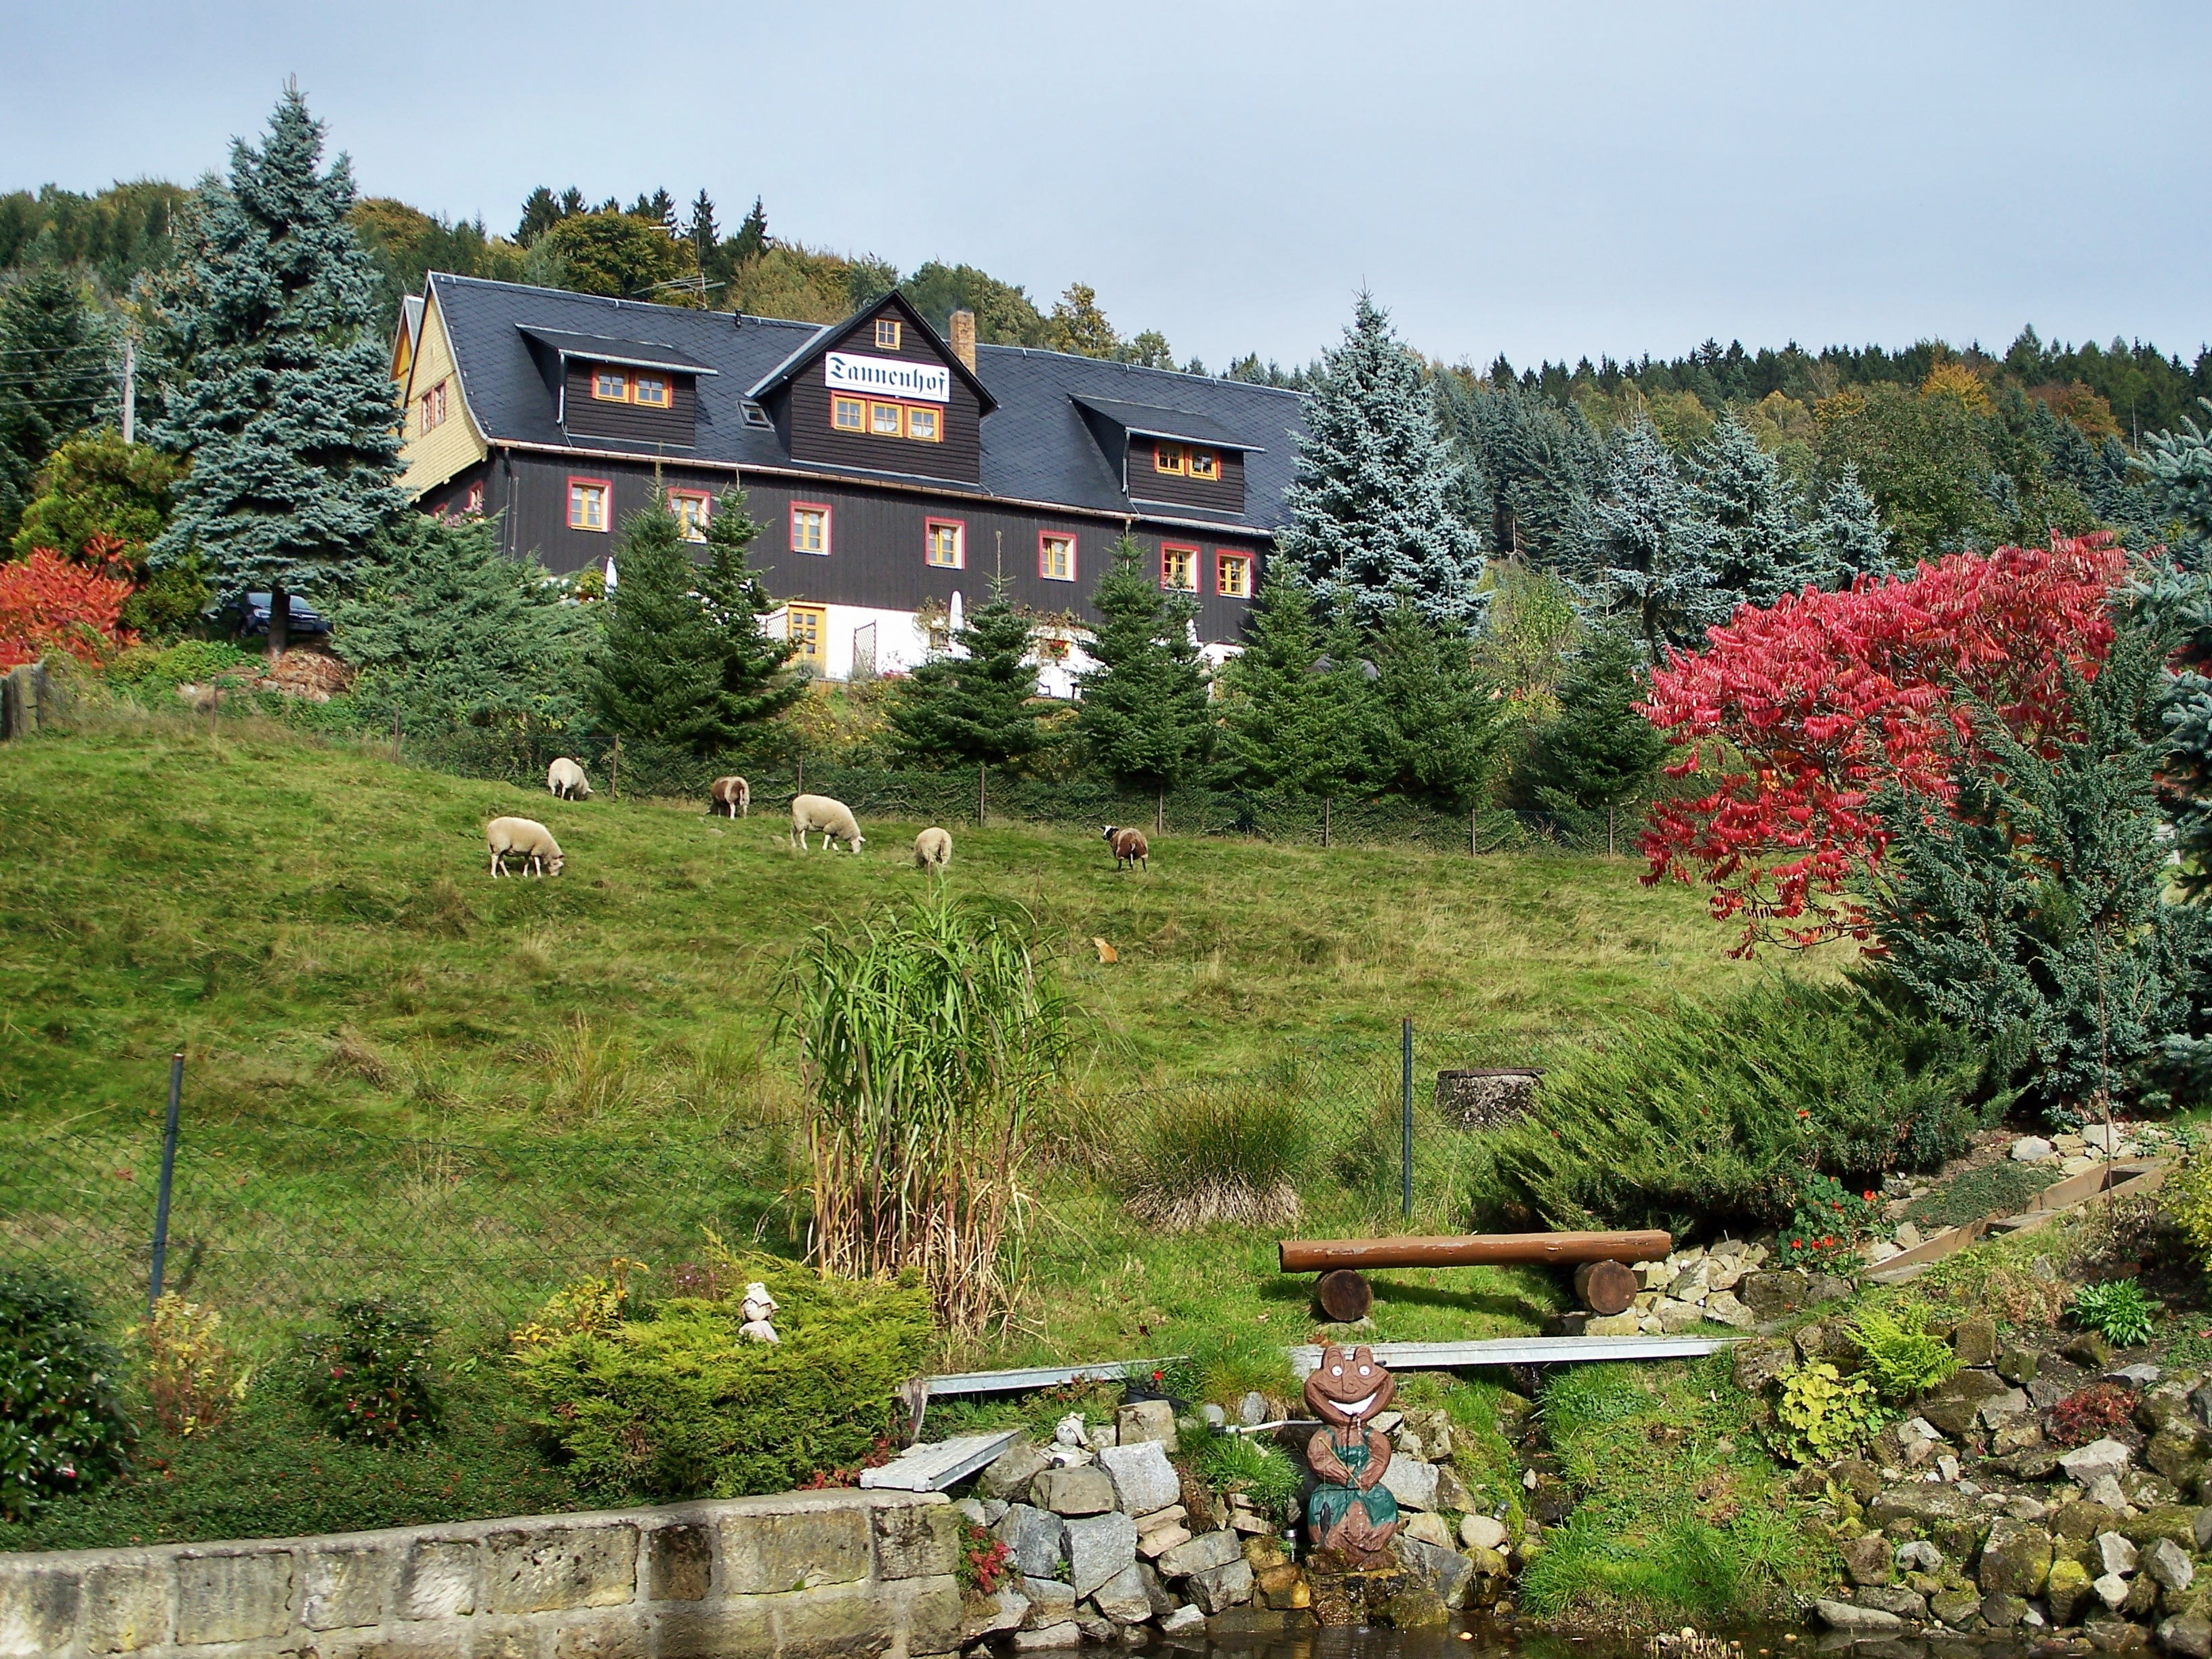
tree, house, flower, building, village, pond, cottage, autumn, colorful, garden, estate, yard, rural area, tannenhof, saupsdorf